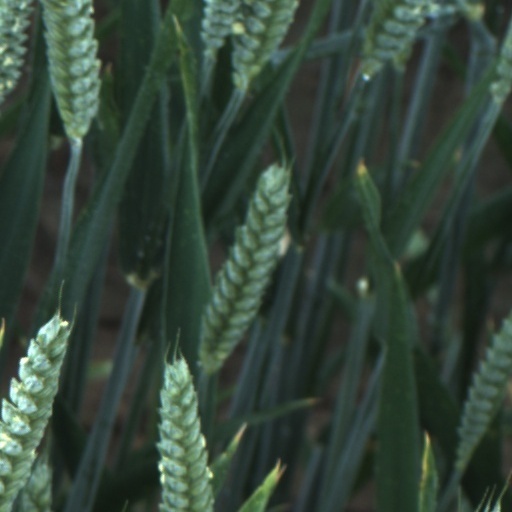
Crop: wheat